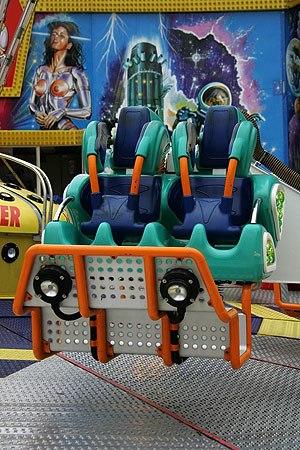
Manège Booster de la Basler Herbstmesse de 2005